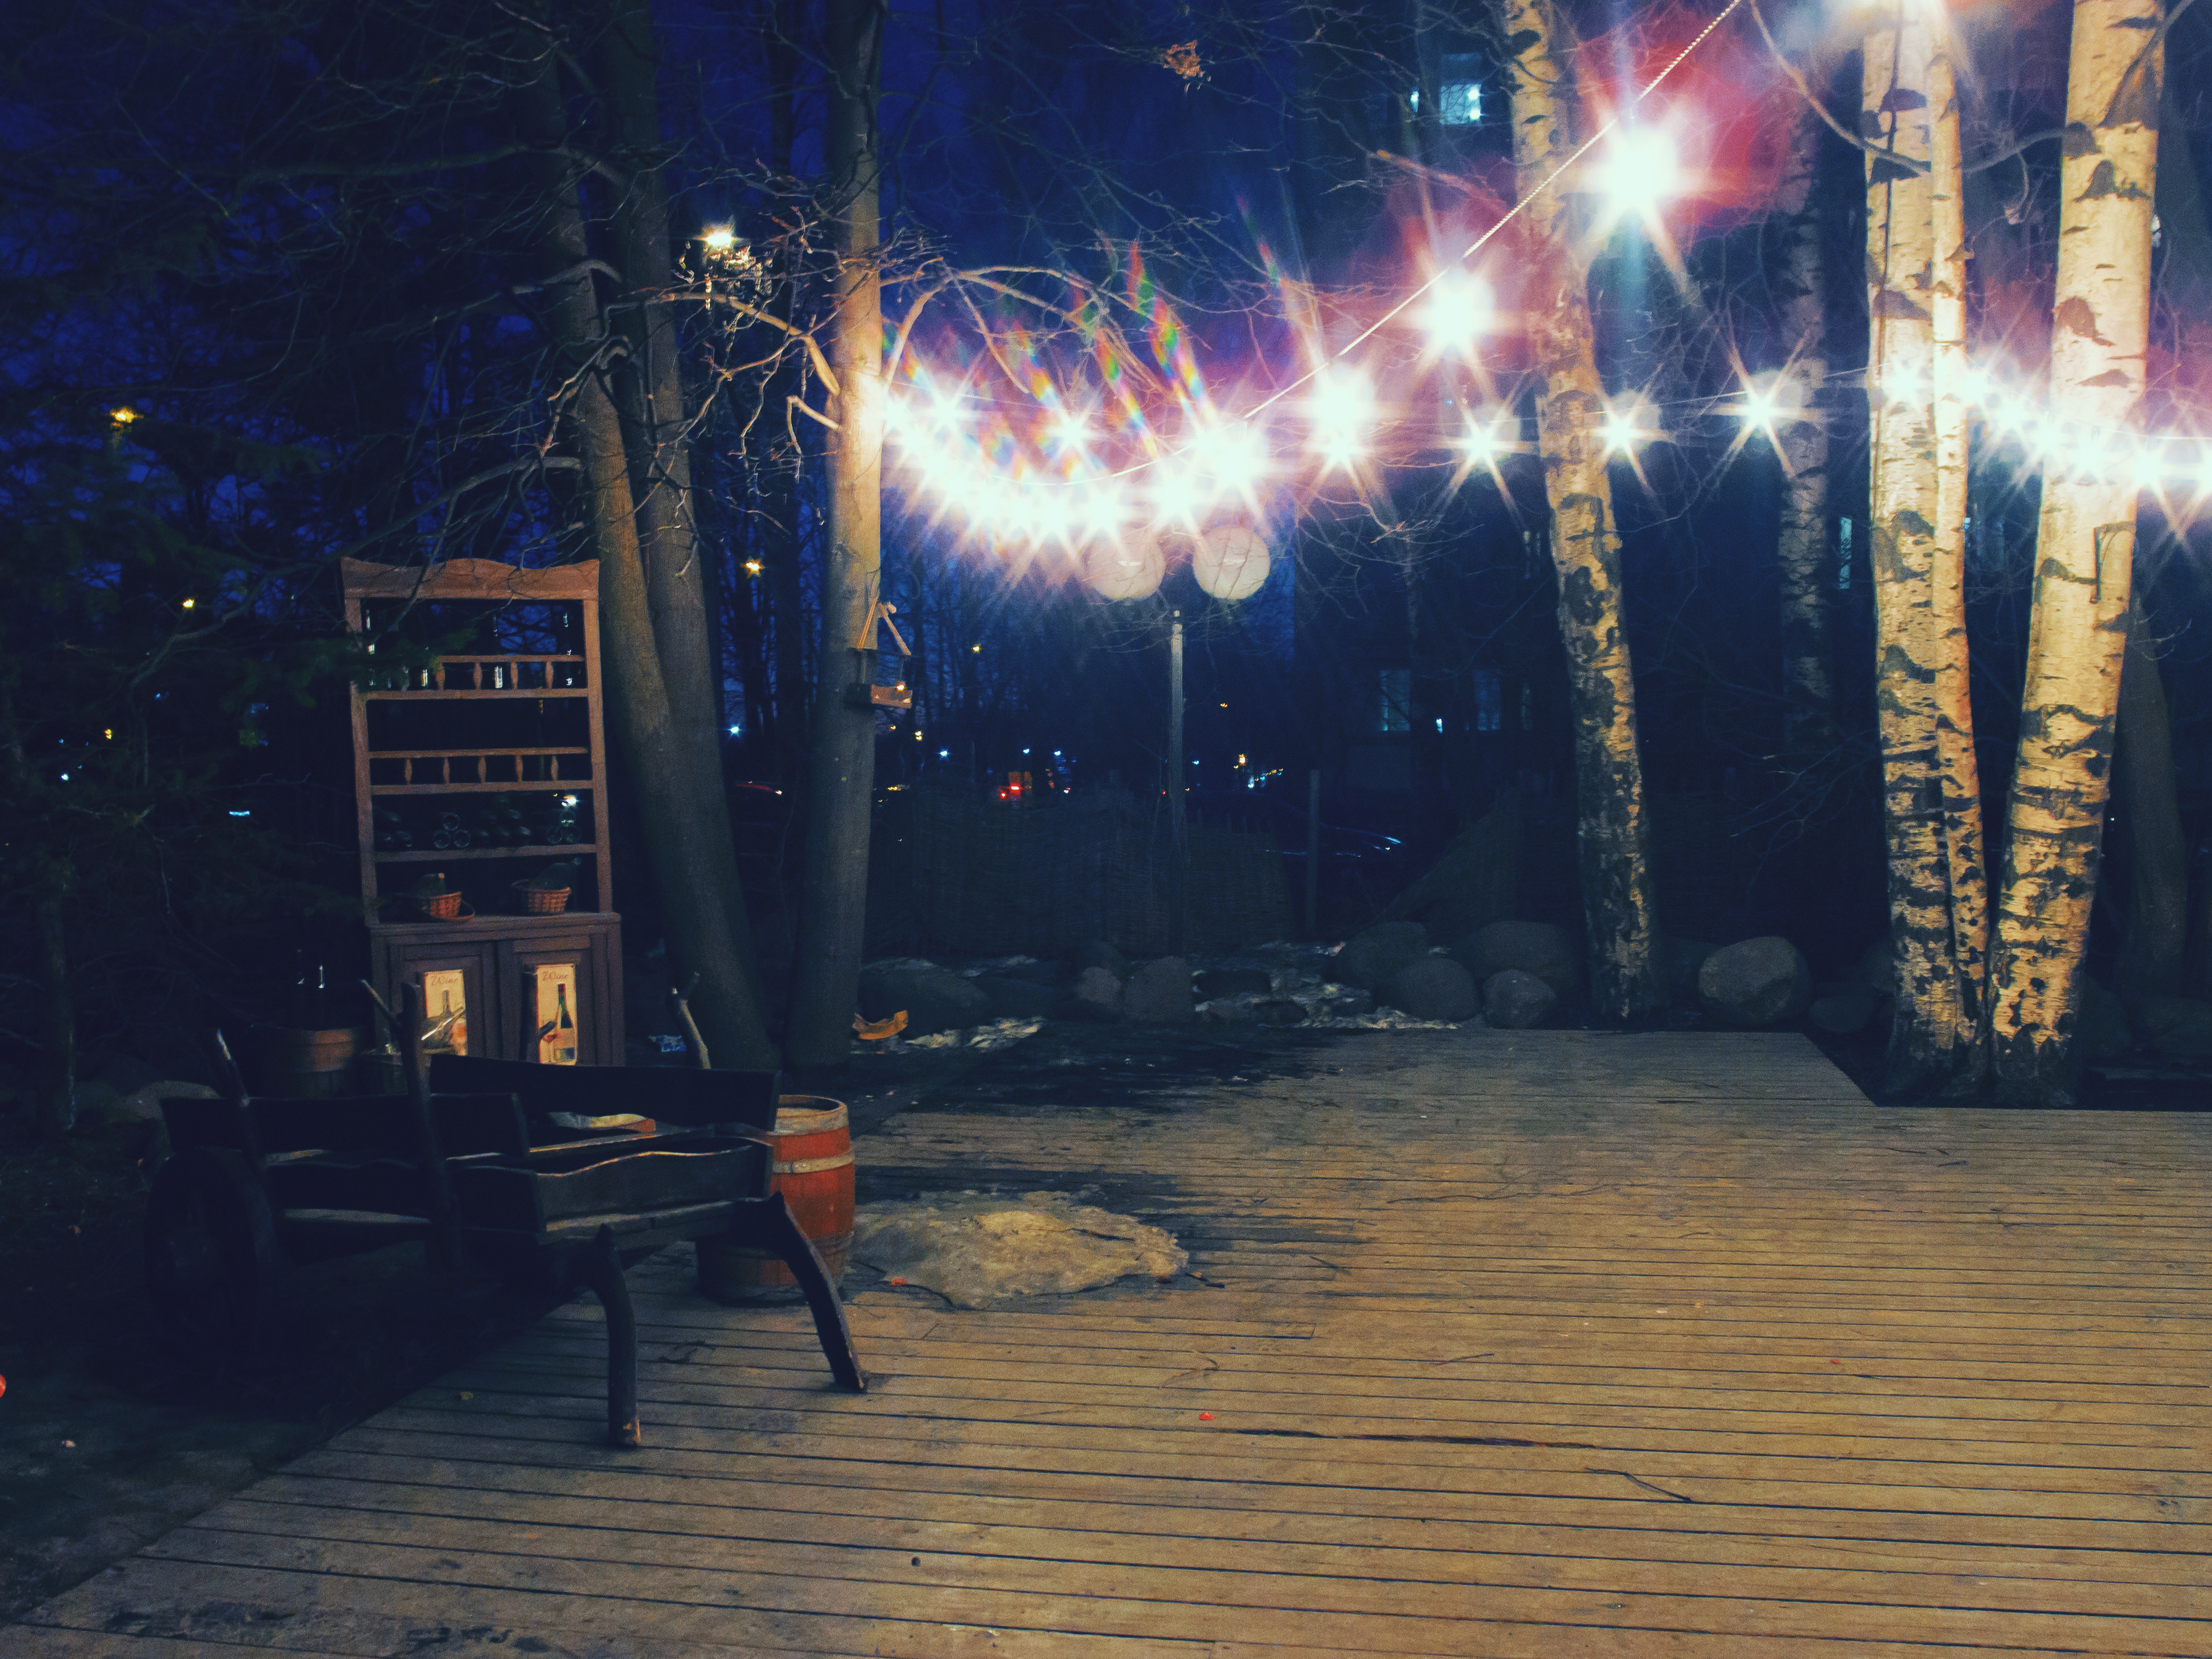
images, atmosphere, street light, cloud, branch, electricity, automotive lighting, woody plant, tree, plant, midnight, lens flare, city, electric blue, event, winter, freezing, road surface, entertainment, Security lighting, darkness, road, street, light fixture, holiday, evening, landscape, heat, interior design, fun, recreation, public event, christmas lights, bench, night, reflection, music venue, electrical supply, forest, performance